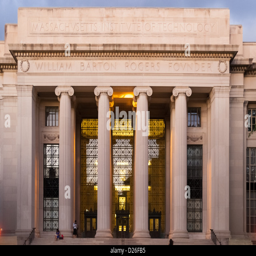
the facade on the campus